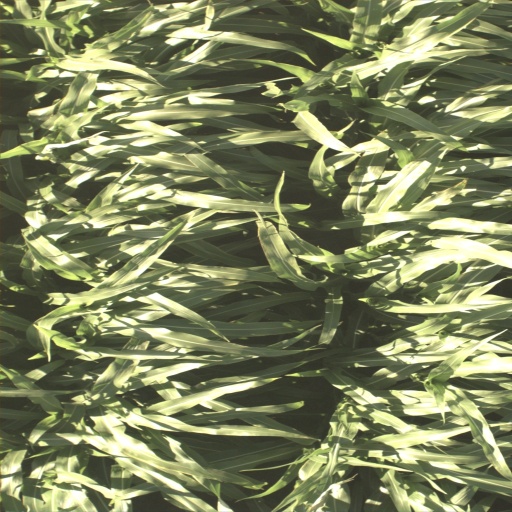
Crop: sorghum